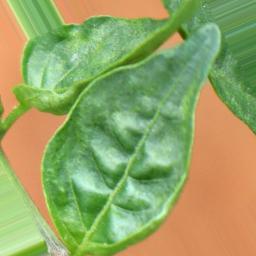
Label: mites_and_trips